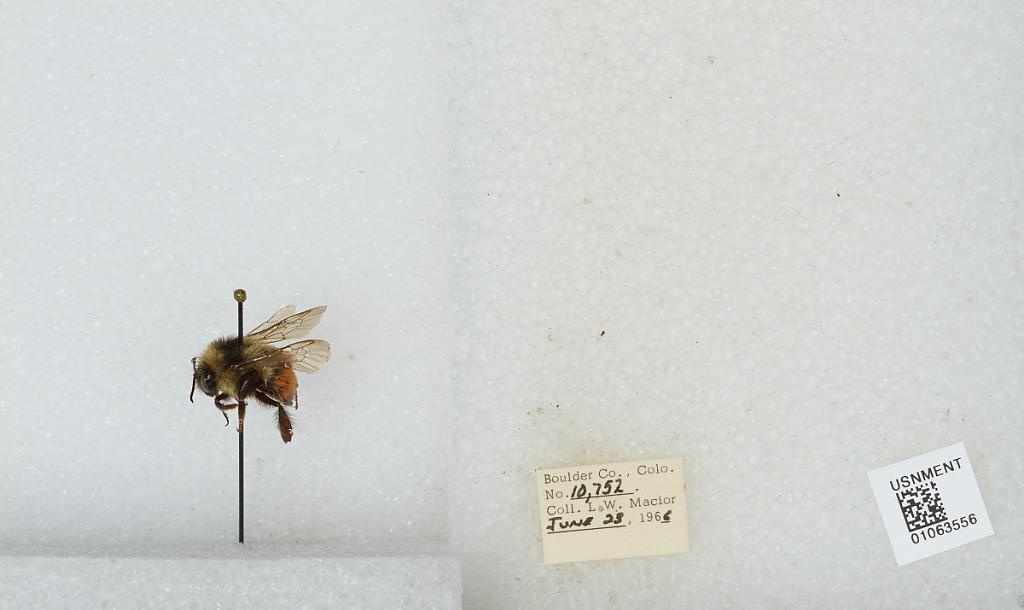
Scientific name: Bombus (Pyrobombus) bifarius Cresson
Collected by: L. Macior
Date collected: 1966-6-23
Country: United States
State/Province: Colorado
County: Boulder
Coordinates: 40.09, -105.36